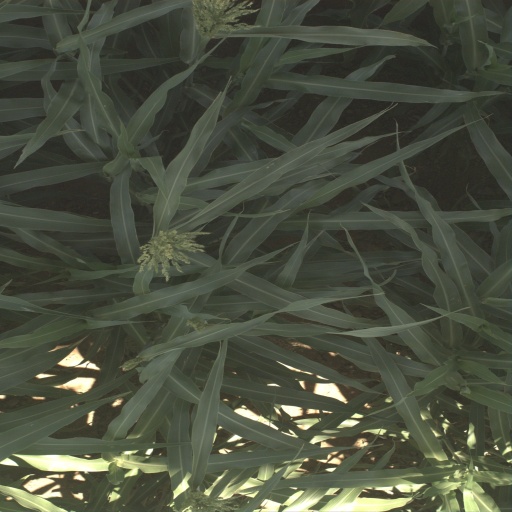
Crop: sorghum